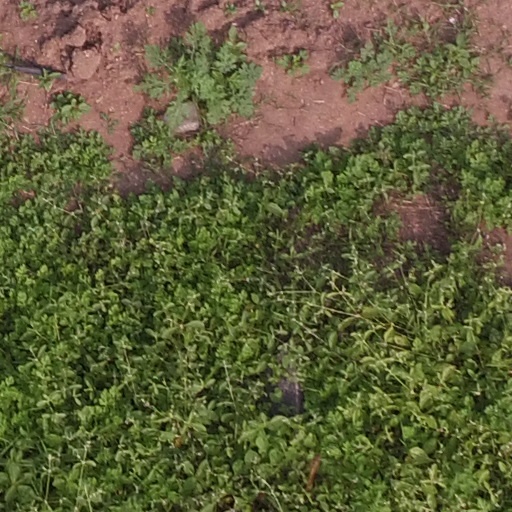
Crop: maize; corn